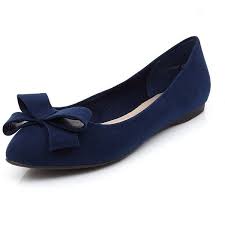
Label: Ballet Flat